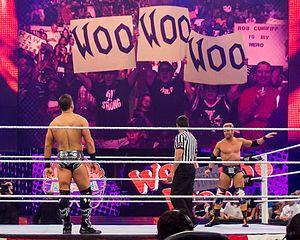
Matthew Brett Cardona, plus connu sous le pseudonyme de Zack Ryder, est un catcheur américain.